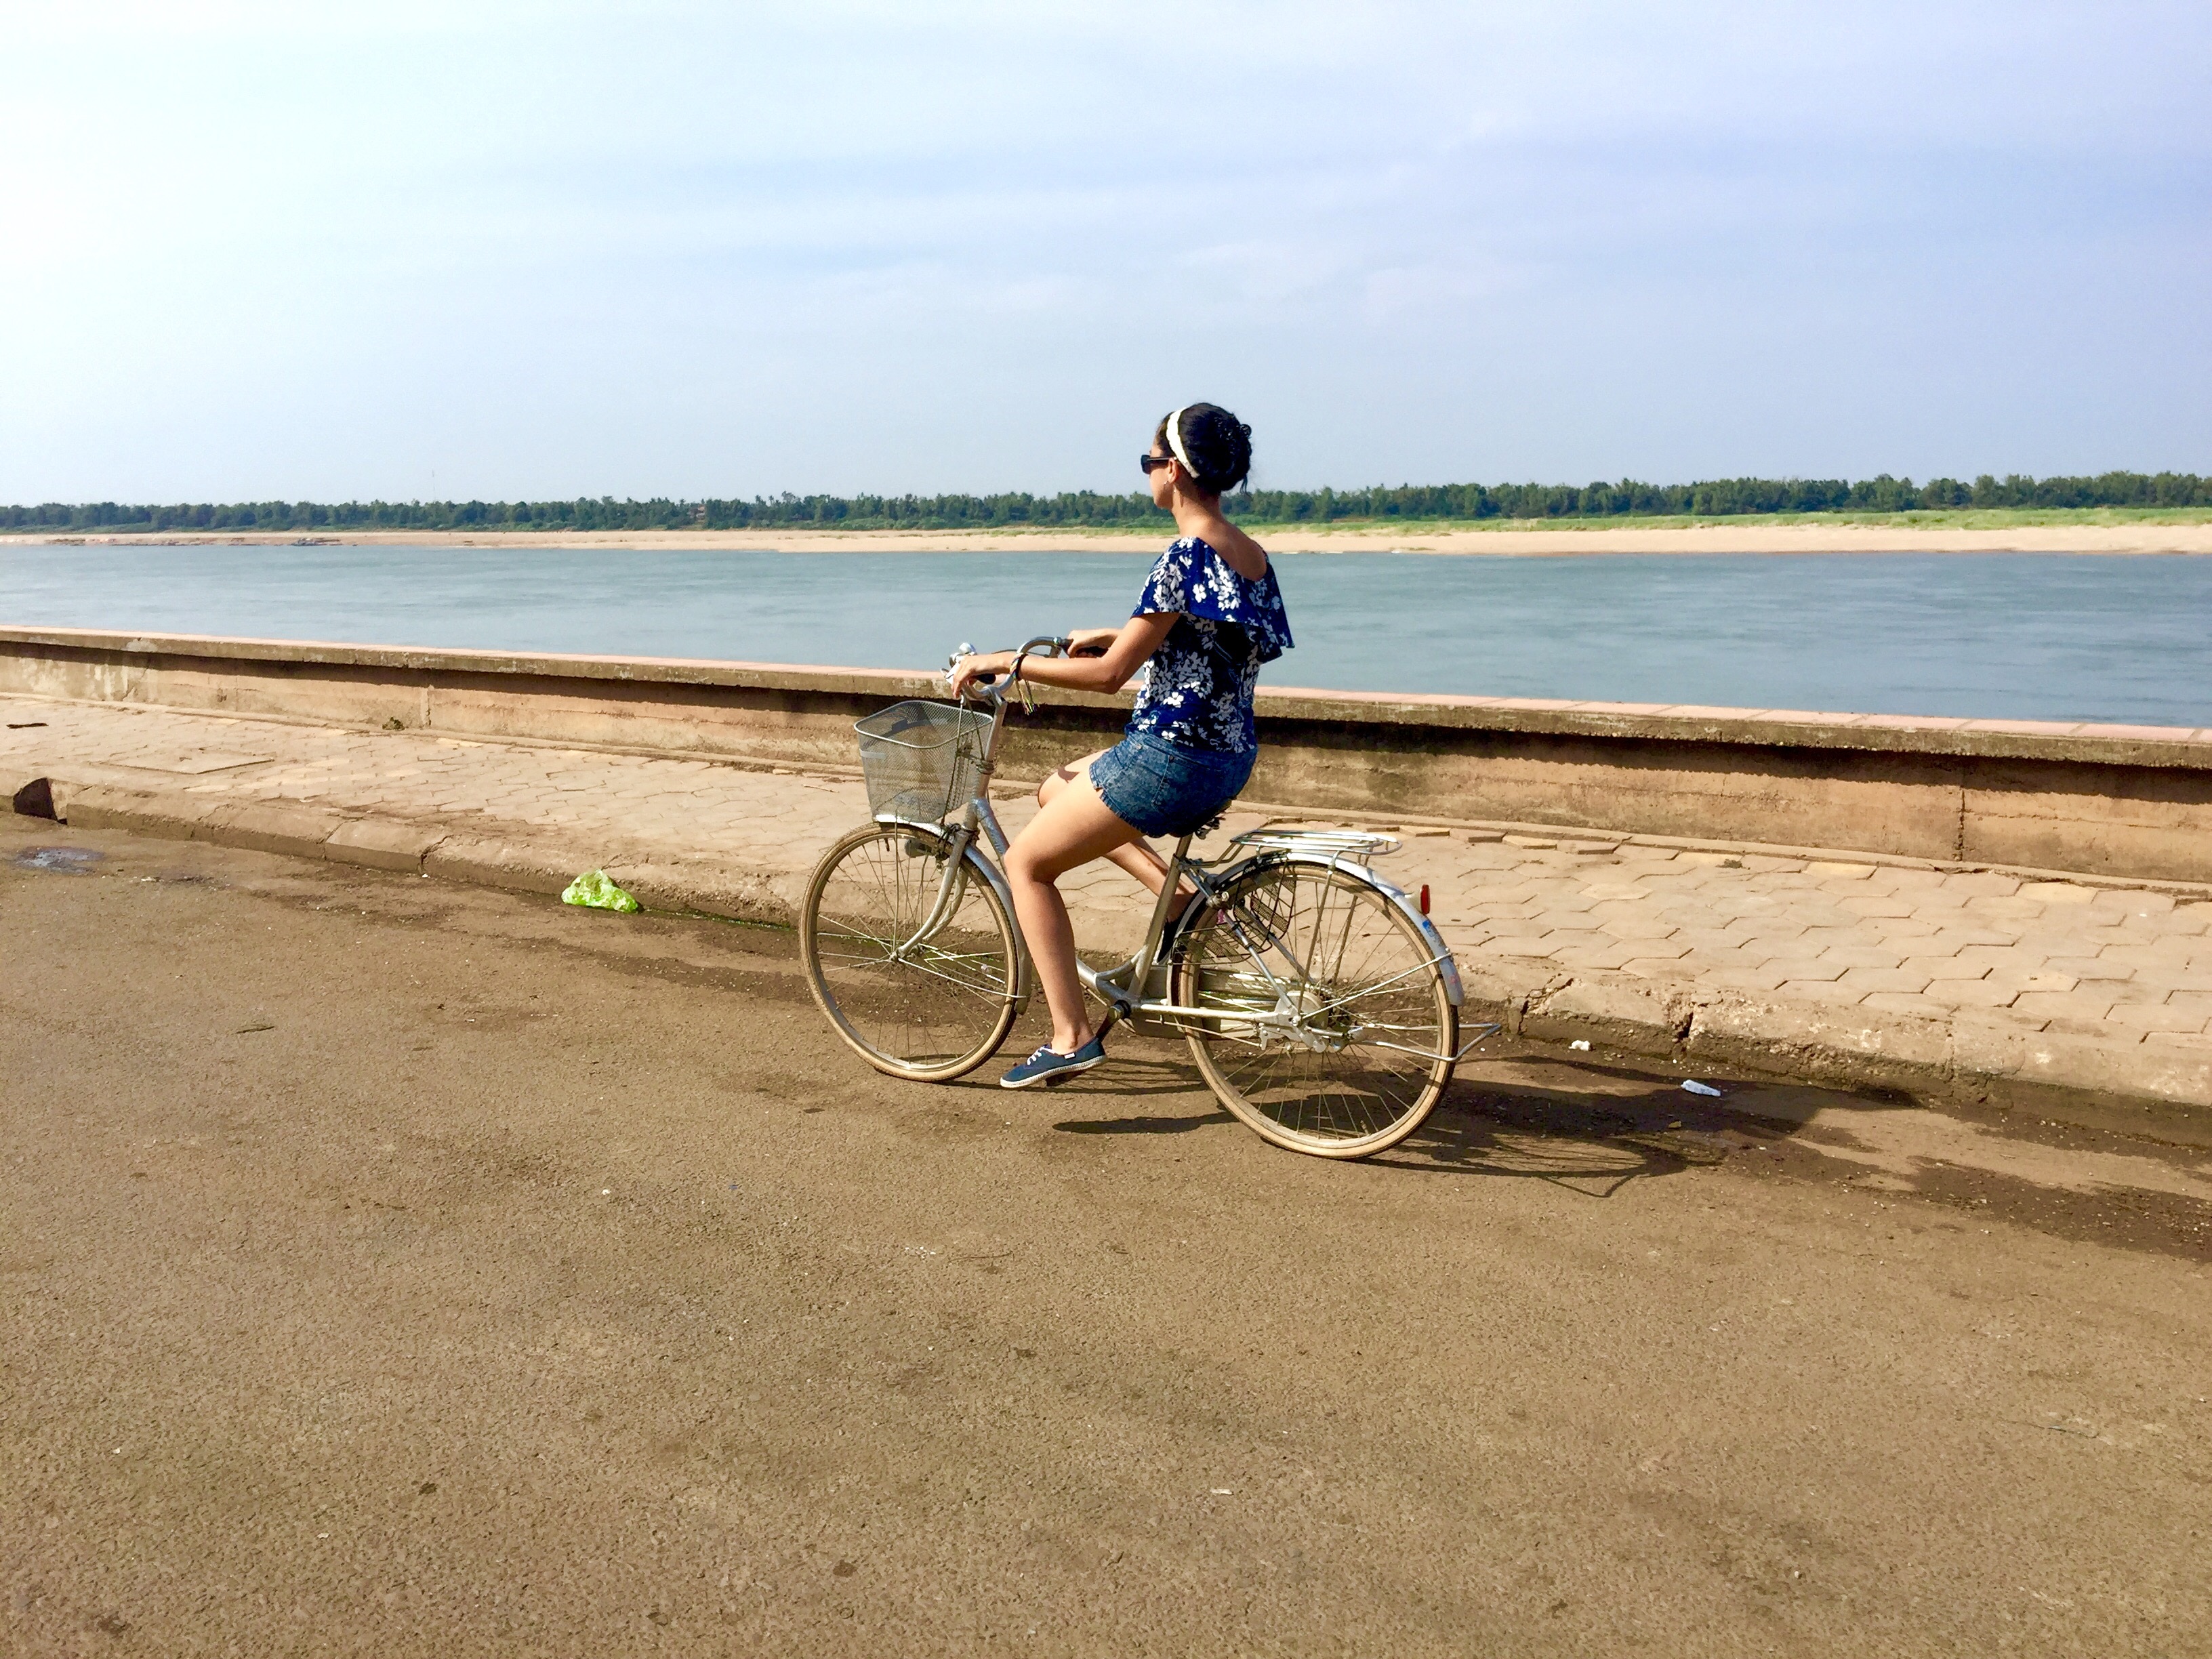
beach, sea, coast, outdoor, sand, bicycle, river, travel, vehicle, holiday, asia, lifestyle, cycle, life, sports equipment, mountain bike, cycling, sports, cambodia, mekong river, mekong, road cycling, road bicycle, endurance sports, racing bicycle